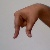
The image shows a hand gesture representing the letter 'Q' in Indian Sign Language.